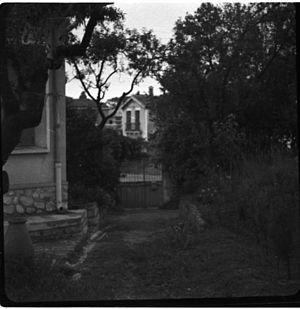
une photo faite avec l'alsaflex (circa 1963) Photo par Jean-Daniel Dodin
Lucien Jules Emile André Dodin est un inventeur français né le 1ᵉʳ octobre 1900 à Challans et mort le 10 septembre 1989 à Montpellier